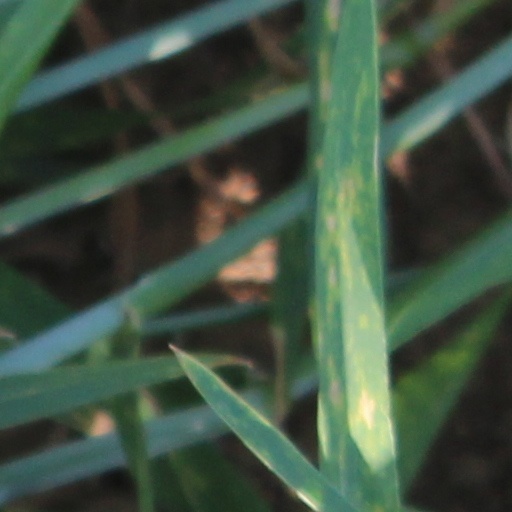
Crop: wheat